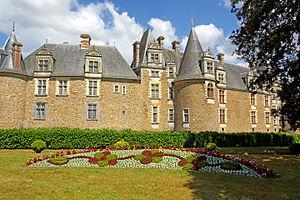
Le château de Châteaubriant est un château fort médiéval fortement remanié à la Renaissance, situé à Châteaubriant dans le département français de la Loire-Atlantique en région Pays de la Loire